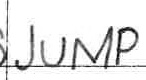
Label: jump